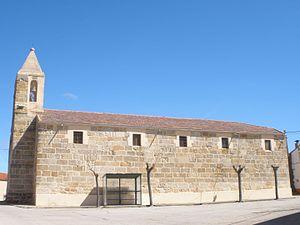
Tardáguila est une commune de la province de Salamanque dans la communauté autonome de Castille-et-León en Espagne.